2012 Australian Grand Prix

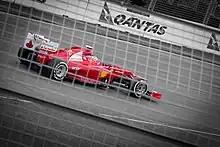
Fernando Alonso was eliminated in the second part of qualifying after spinning into the gravel at Turn 1. He qualified 12th behind the two Ferrari-powered Toro Rosso cars of Daniel Ricciardo and Jean-Éric Vergne.

The second period was marked by a second shock elimination, the Ferrari of Fernando Alonso. Five minutes into the period, Alonso crossed the outer edge of the circuit in the braking zone for the first turn and spun into the gravel. As he was unable to return his car to the circuit under its own power, he was prevented from taking any further part in the session. Consequently, the session was red flagged for approximately four minutes while his car was removed; eight minutes and twenty-two seconds remained on the clock for the session. He had been placed third at the time, but gradually fell down the order and was eliminated, ultimately qualifying in twelfth behind Vergne. Felipe Massa in the sole remaining Ferrari could do no better than sixteenth, culminating in Ferrari's first failure to advance at least one car to Q3 (in a dry qualifying session) since the 2009 Abu Dhabi Grand Prix. Conversely, Daniel Ricciardo and Romain Grosjean both reached Q3 for the first time in their respective careers. Despite setting the early pace in Q1, Kamui Kobayashi was unable to duplicate his time and finished thirteenth, ahead of Bruno Senna and Paul di Resta in fifteenth. Kobayashi's teammate Pérez did not set a time during the period owing to a gearbox fault, and so finished the session in seventeenth. At the conclusion of Q2, Rosberg set the fastest time of the weekend so far to lead an all Mercedes powered top four with Schumacher, Hamilton and Button following.